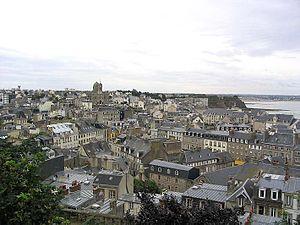
Granville est une commune française du département de la Manche en Normandie. Bureau centralisateur du canton et siège de la communauté de communes de Granville, terre et mer, c'est une station balnéaire et climatique de la baie du mont Saint-Michel à l’extrémité de la Côte des Havres, un ancien port morutier et le premier port coquillier de France. Elle est parfois surnommée la « Monaco du Nord » de par sa situation sur un promontoire rocheux, la présence d'un casino et de plusieurs grands hôtels de luxe.